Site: saxony
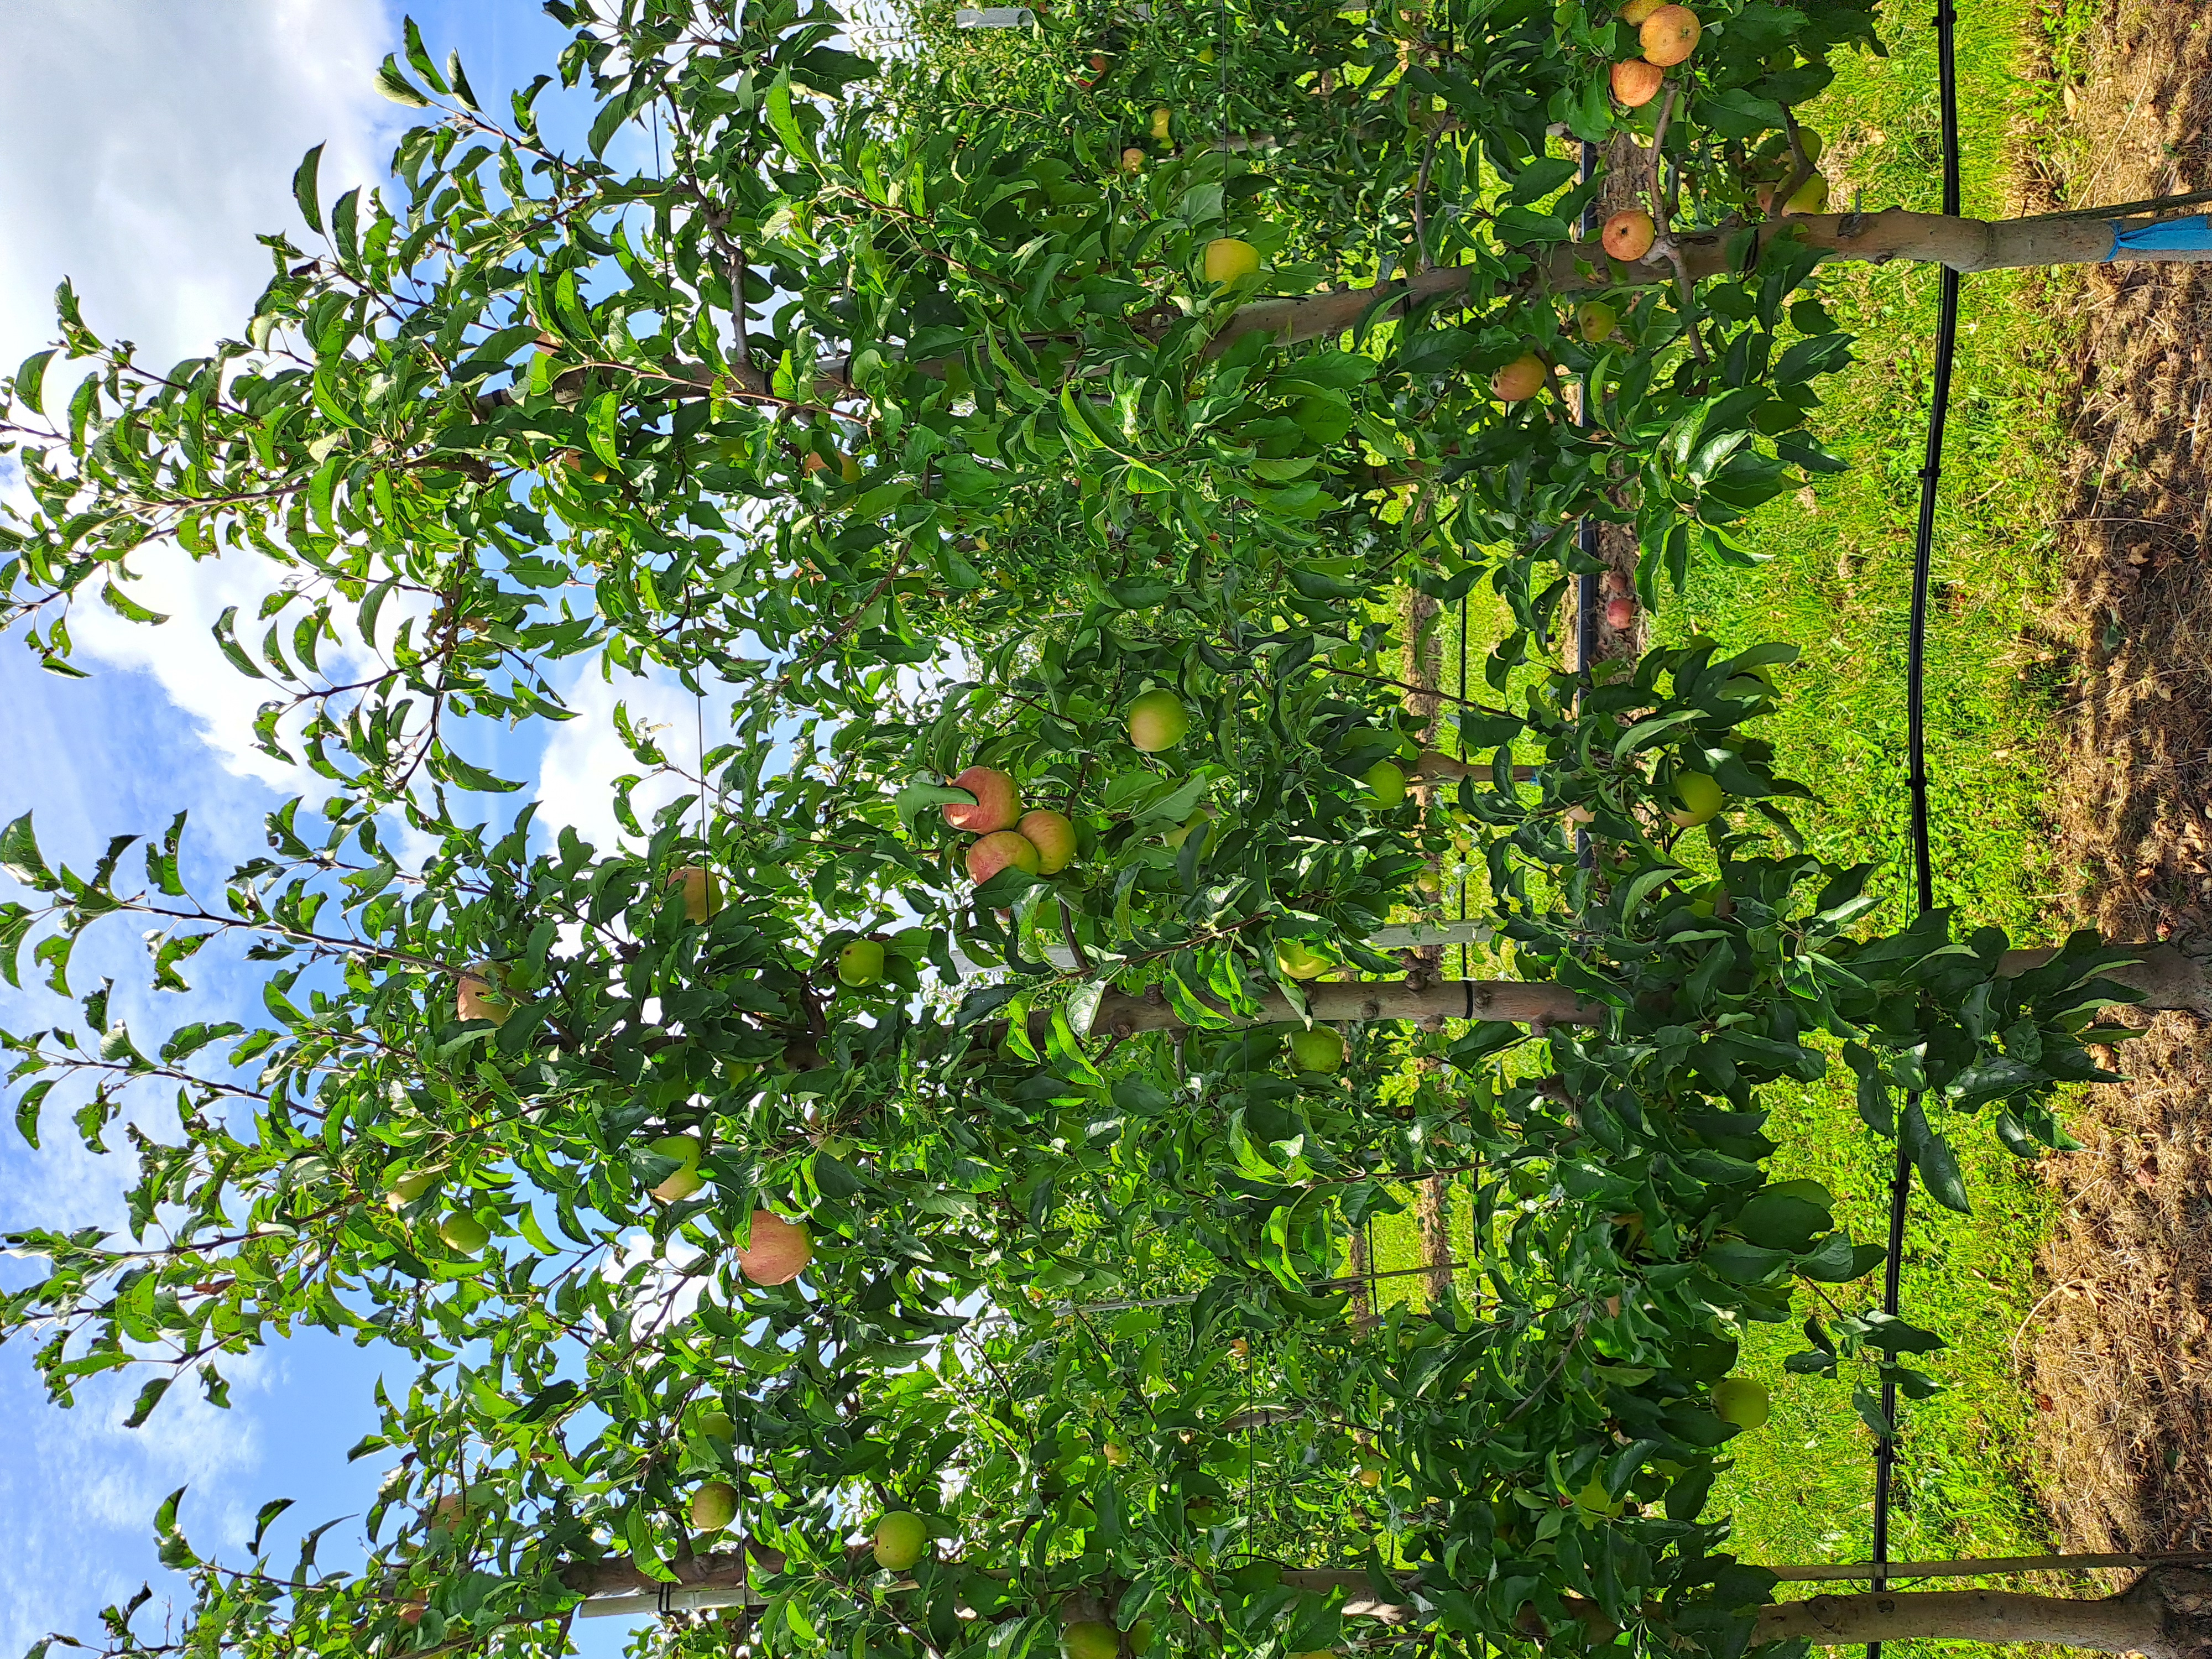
Growth stage (BBCH 85): Maturity of fruit and seed